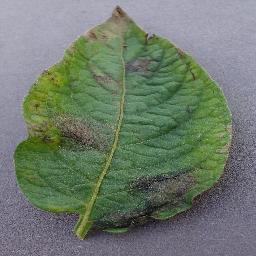
Label: Potato___Late_blight